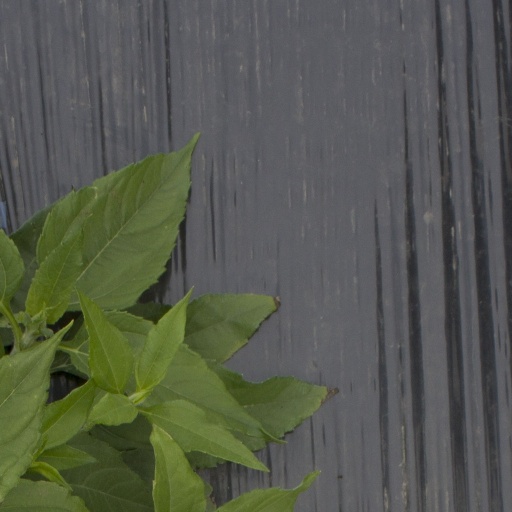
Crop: Jerusalem artichoke